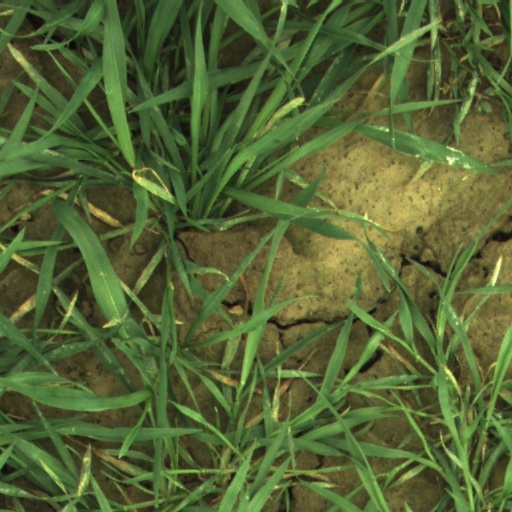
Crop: wheat